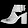
Label: Ankle boot